Altgeld's castles

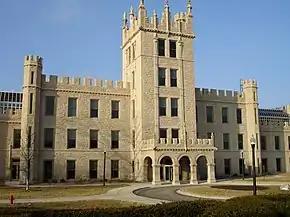
Altgeld Hall, NIU

Built between 1895 and 1899, Altgeld Hall was originally called the "Castle on the Hill". Northern Illinois University began as a teachers' college and originally was named Dekalb, and then the Northern Illinois State Normal School. The building architect was Charles E. Brush of Chicago. The general contractor was William J. McAlpine. Construction started on September 17, 1895, and was completed on September 22, 1899, at a cost of $230,000. On October 21, 1963, the Administrative Building as it was known, was changed to Altgeld Hall in honor of the late Illinois Governor John Peter Altgeld, who backed and signed the legislation creating NIU. It was built in Tudor Gothic or English-castle architecture because Governor Altgeld had an eye for architecture and wanted a stately building to unify the state normal schools. The building is among the most recognizable on the respective campus. This is a building that was meant to stand alone, which was a contrast to most college buildings of the time.